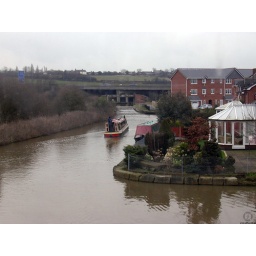
This is what I saw from my office window in the UK.